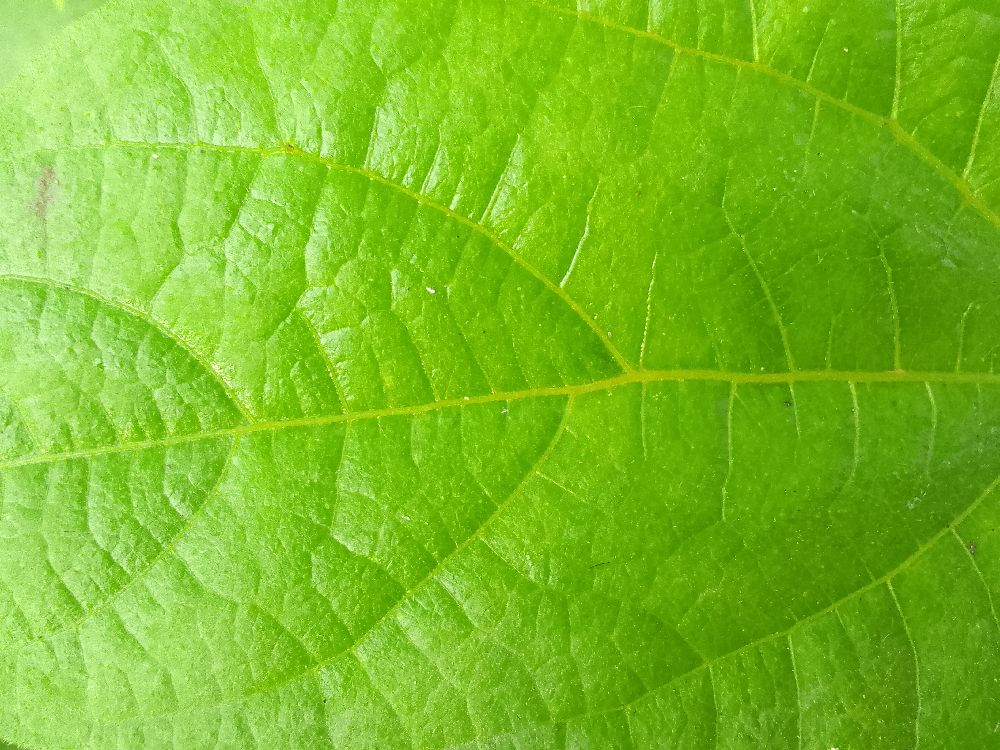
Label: healthy